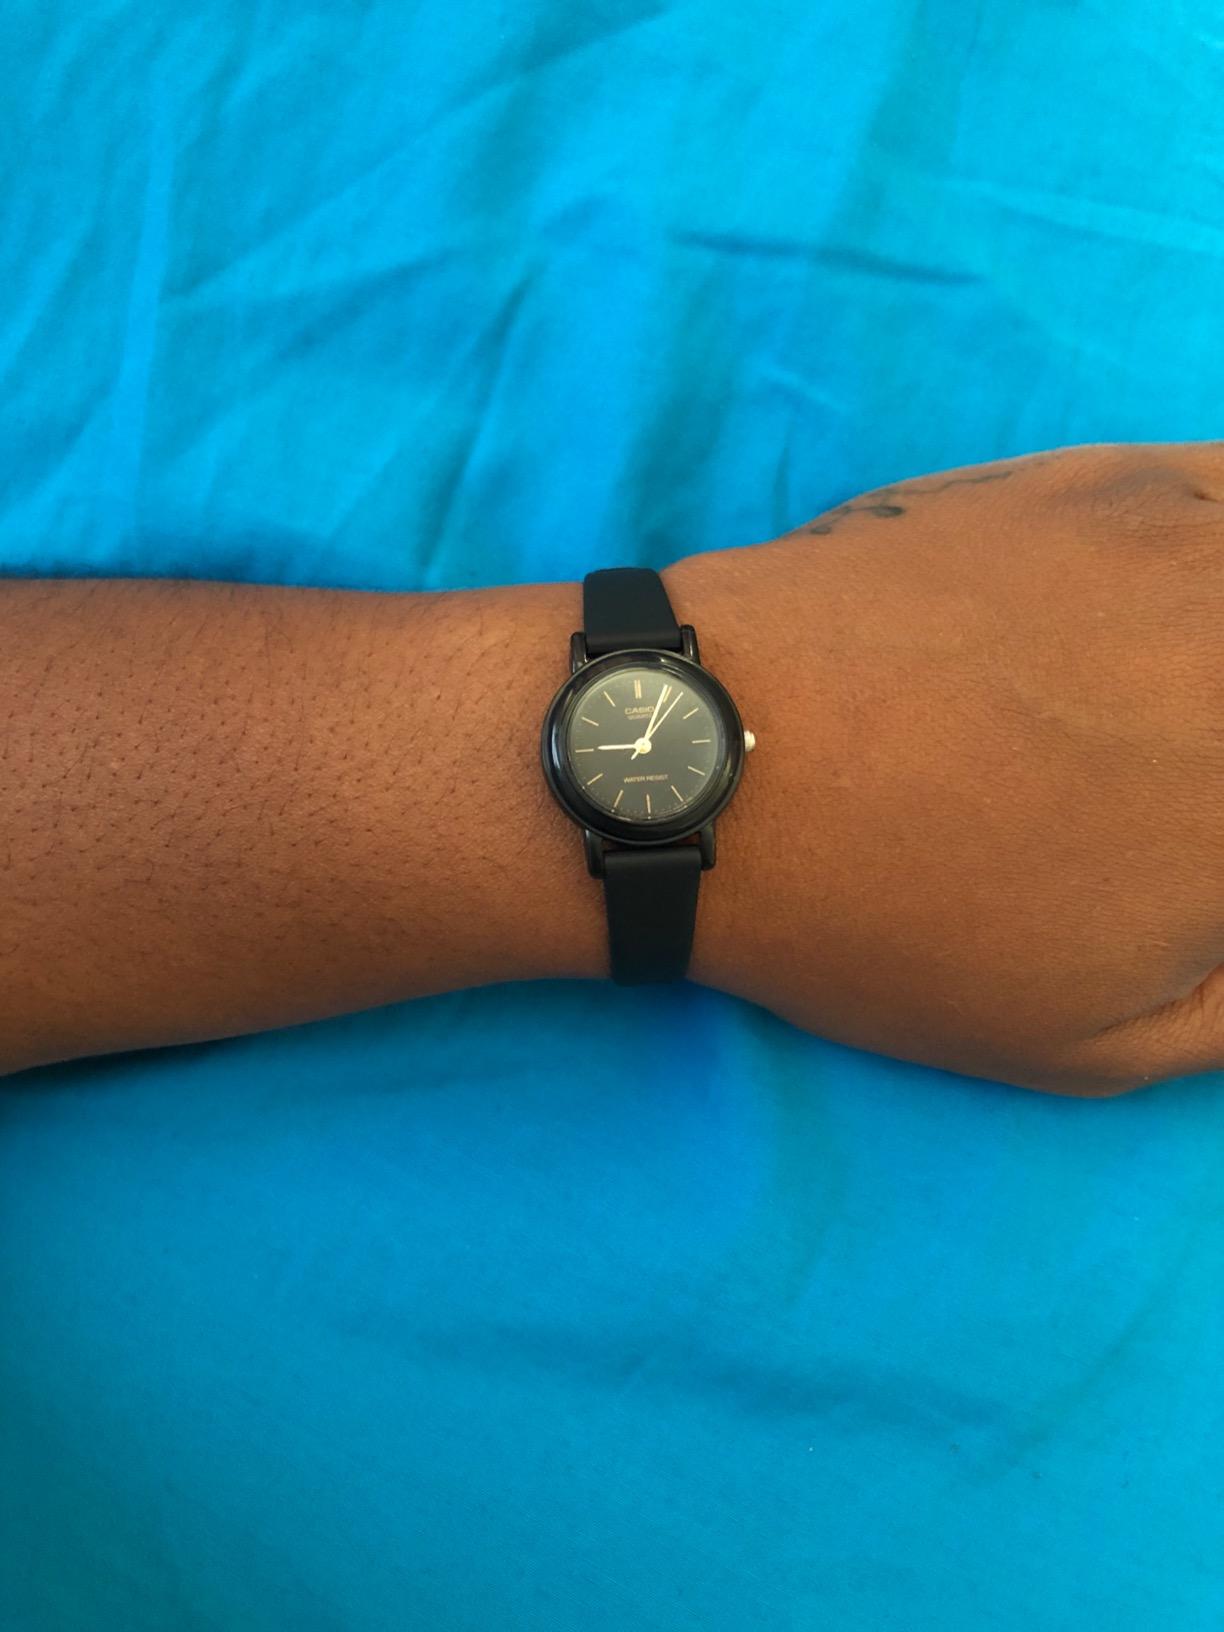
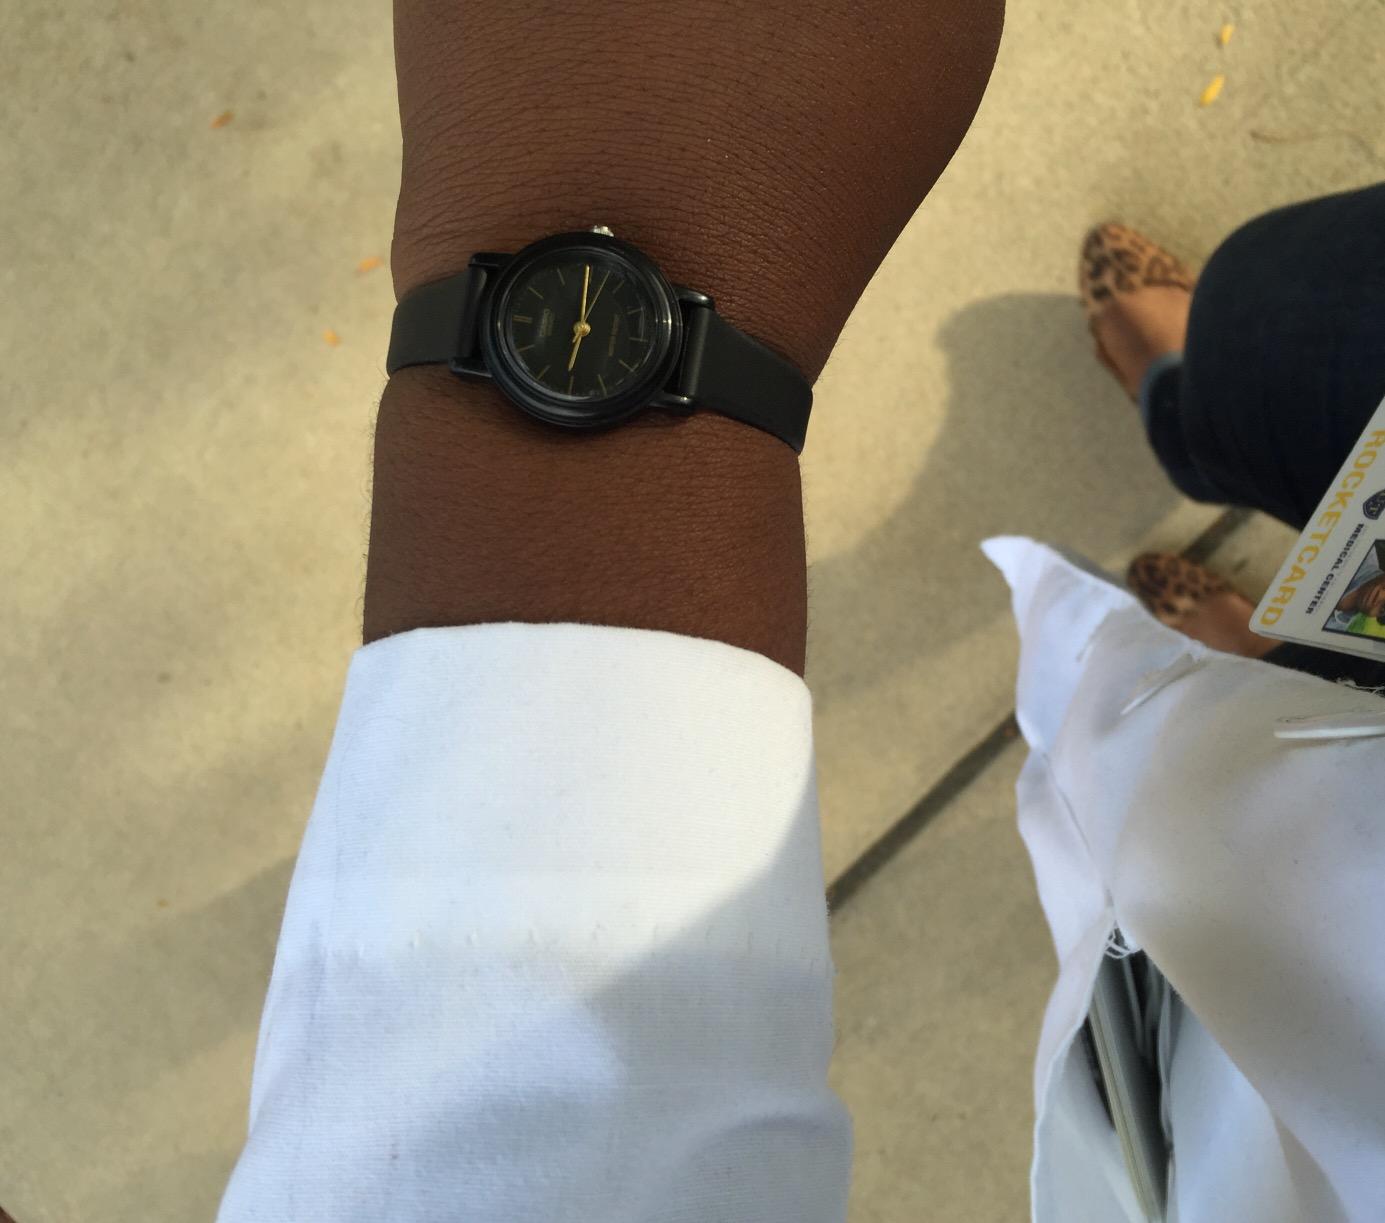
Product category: accessories_watch
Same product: yes